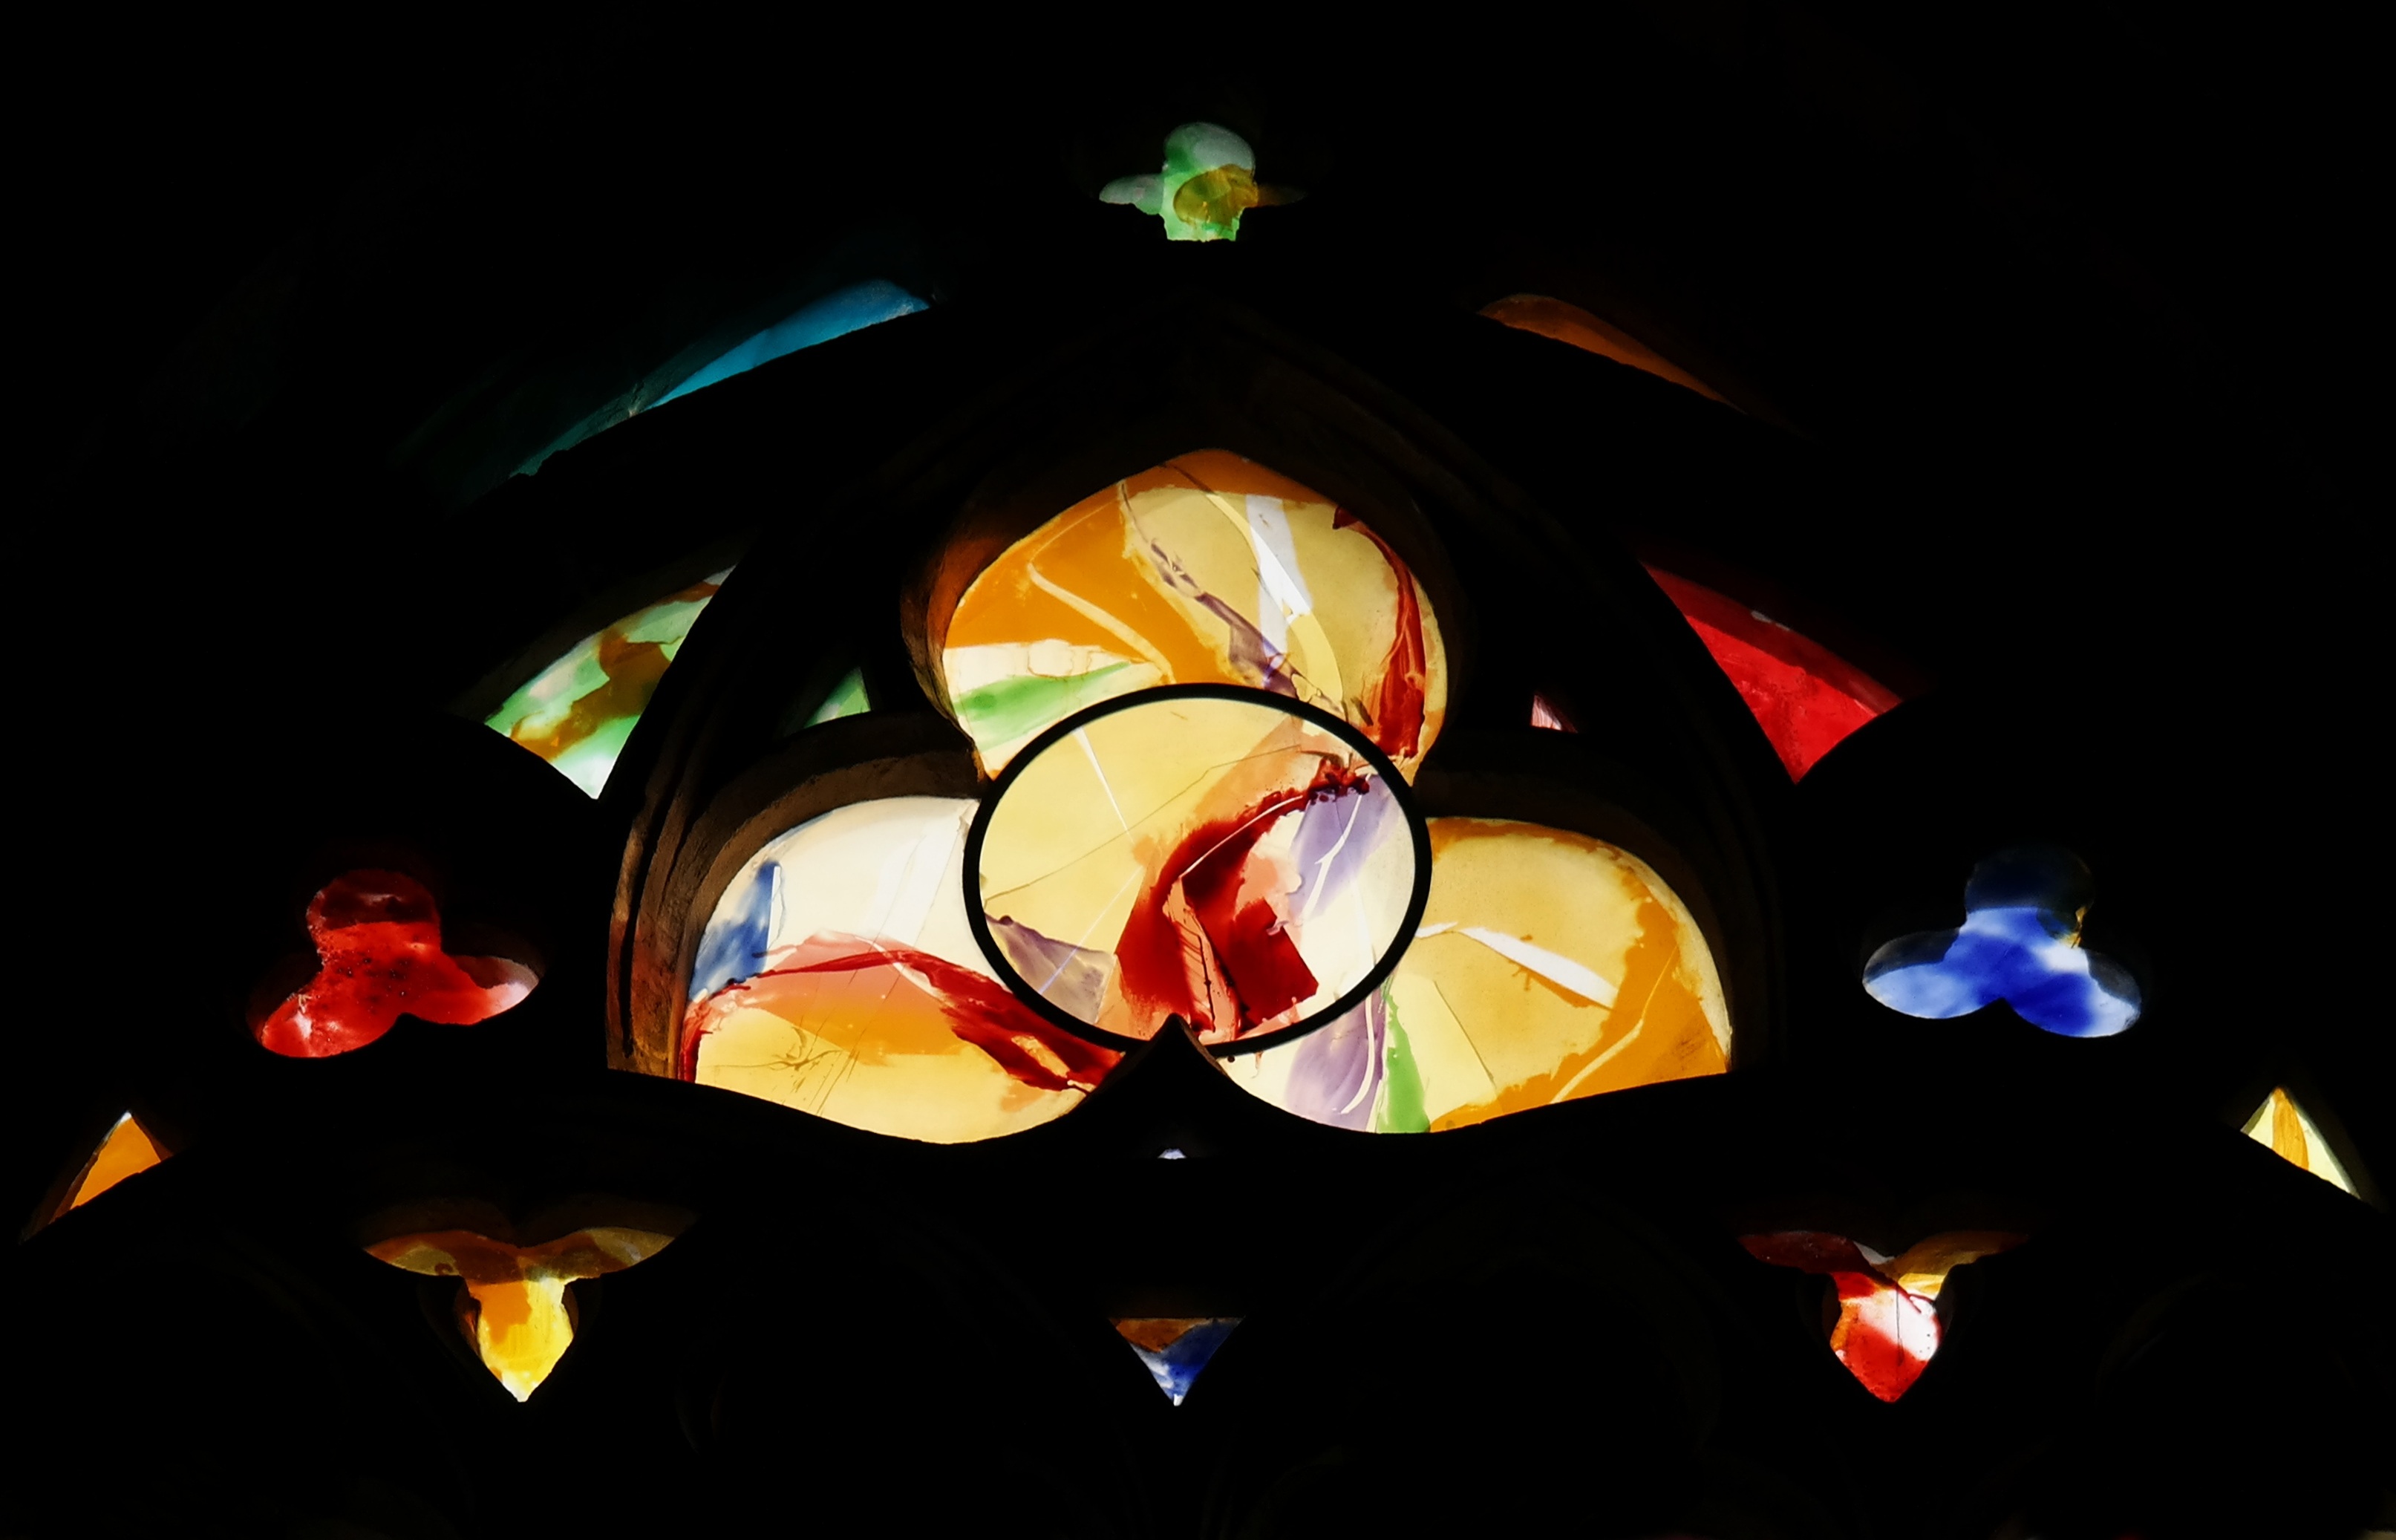
light, window, glass, red, color, father, darkness, blue, cathedral, colorful, yellow, lighting, material, stained glass, son, belgium, trinity, god, liege, church window, holy spirit